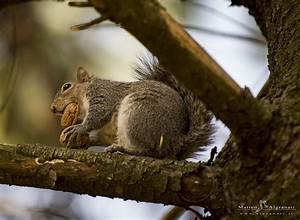
Label: scoiattolo